RBS International

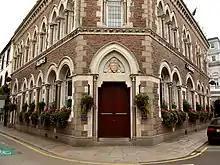
NatWest International branch in St. Helier, Jersey.

The Royal Bank of Scotland first began offering services to customers in offshore jurisdictions through Williams Deacon Bank, its London and Manchester-based subsidiary, in 1963. RBS International was founded as Williams Deacons Investment and Finance Limited in 1966, becoming Williams & Glyn's Bank Investments (Jersey) Limited in 1970, Williams & Glyn's Bank (Jersey) Limited in 1982 and The Royal Bank of Scotland (Jersey) Limited in 1985, before adopting the present name in 2003. The Royal Bank of Scotland International was first registered as a trading name in 1995 and The Royal Bank of Scotland International (Holdings) Limited was formed in 1996.